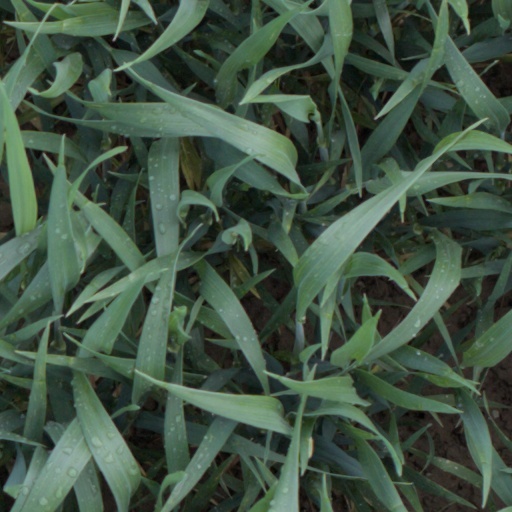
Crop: wheat